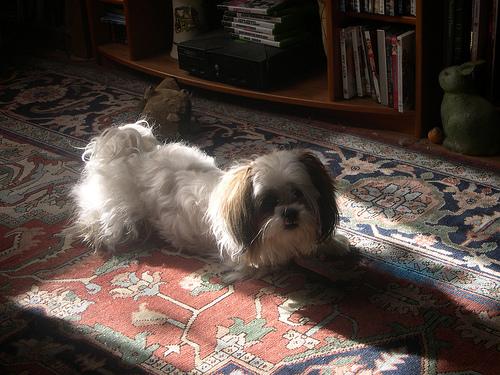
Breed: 361-n000123-Shih_Tzu